Hersfeld Abbey

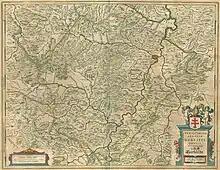
Territorium Abbatæ Heresfeldensis, 1645

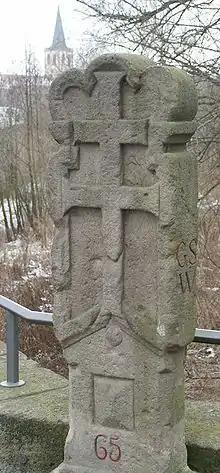
Border stone of Hersfeld Abbey on the old Werra bridge between Philippsthal and Vacha

Hersfeld was founded by Saint Sturm, a disciple of Saint Boniface, before 744. Because its location rendered it vulnerable to attacks from the Saxons, however, he transferred it to Fulda. Some years later, in or about 769 after the defeat of the Saxons by the Franks, Lullus, archbishop of Mainz, re-founded the monastery at Hersfeld.